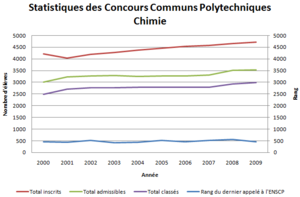
Statistiques CCP Chimie pour ENSCP
Le concours commun des instituts nationaux polytechniques, anciennement concours communs polytechniques ou CCP, sont des concours d’entrée dans 72 écoles d’ingénieurs françaises, dont celles faisant partie du groupe INP, du groupe ISAE, de la fédération Gay-Lussac, et du réseau Polyméca.